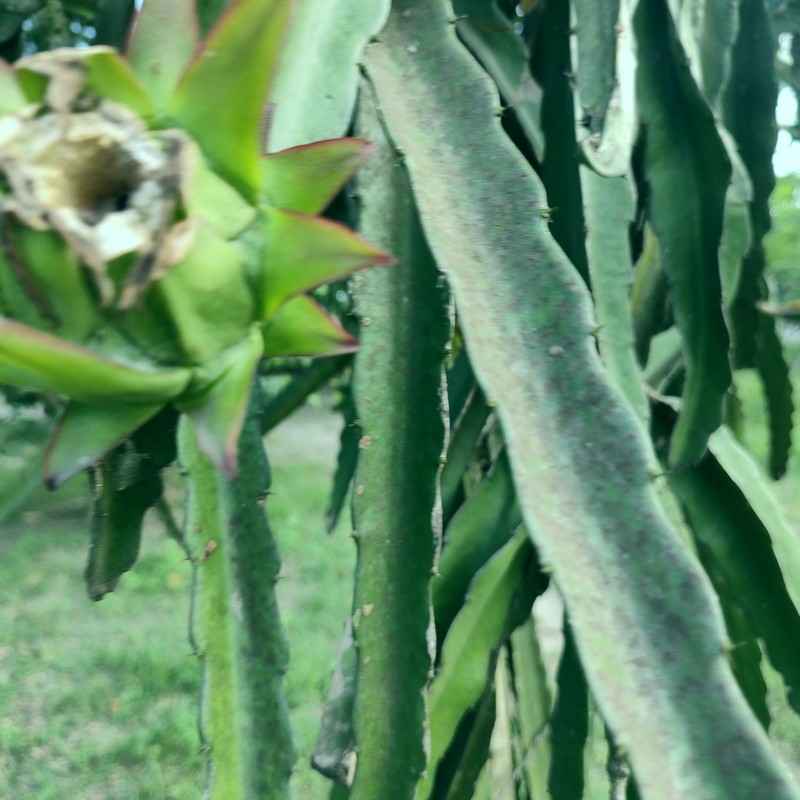
Label: Immature Dragon Fruit